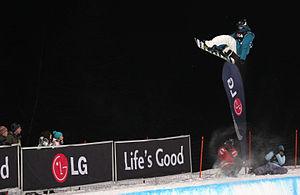
Gary Tamatoa Zebrowski, né le 21 juillet 1984 à Raiatea, est un snowboarder français.